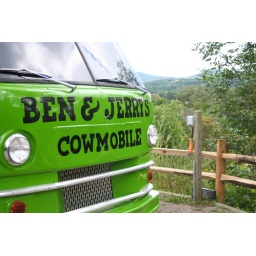
The first cow mobile tragically burned to the ground just outside of Cleveland in 1986.